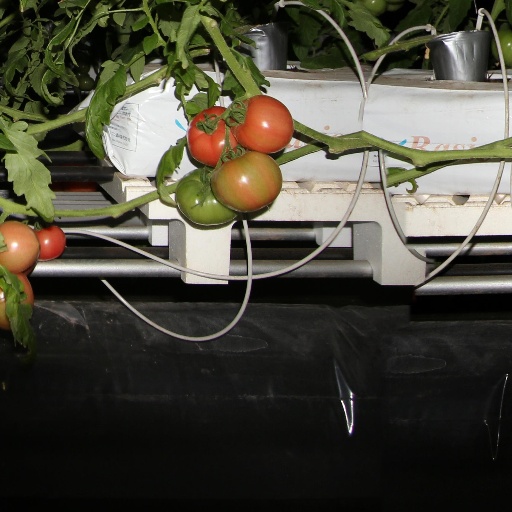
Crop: tomato